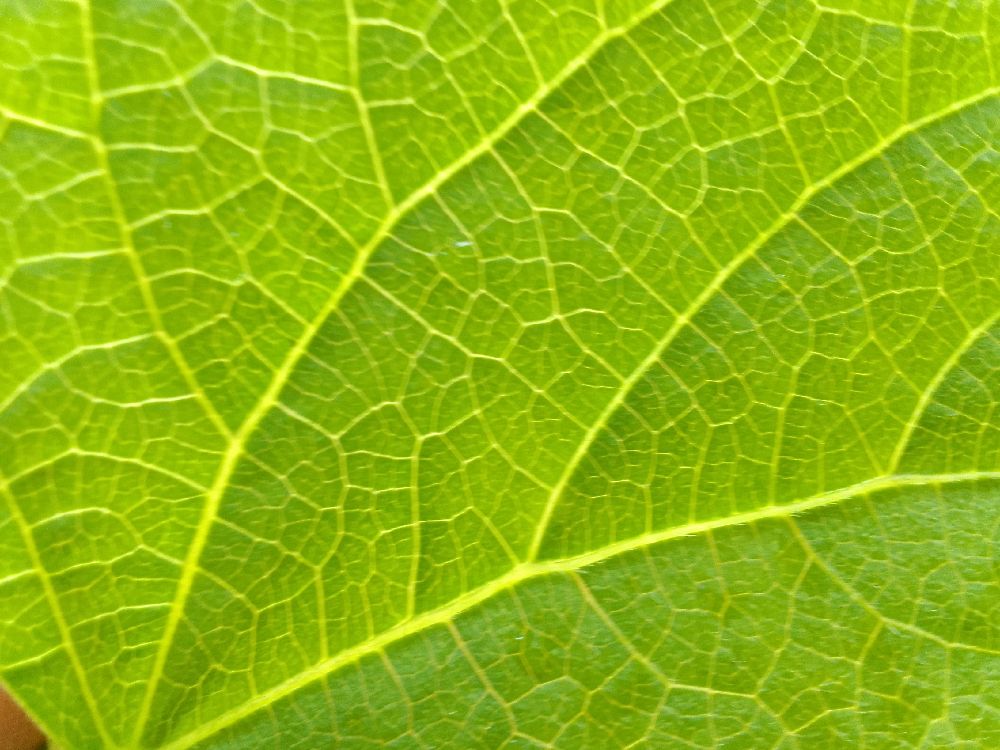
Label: healthy